Chinese armour

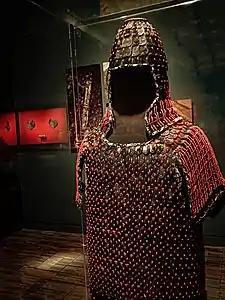
Restored lamellar armor and helmet of Han dynasty

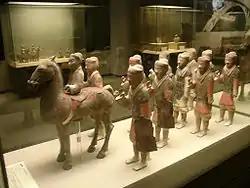
Han shieldbearers

The Qin calculated fines for more severe crimes in terms of one or two coats of armour, lower crimes in terms of shields, and the lowest in terms of coins. Qin soldiers sometimes threw off their armour in a kind of berserk rage and engaged in fanatical charges. Qin armour usually used rectangular lamellae with dimensions of 7.5 cm x 8.5 cm and 10.5 cm x 7.8 cm. Dimensions of lamellae used for charioteer armour varies between the upper body, lower body, and arms. Lamellae on the upper body were 7 cm x 6 cm, the lower body 9 cm x 6.5 cm, and arms 4–7.5 cm x 4 cm. Lamellae on cavalrymen were 8 cm x 5.7 cm. A complete set of Qin armour, judging by the finds in the Terracotta Army consisted of 250 to 612 pieces in total, not including the helmet.